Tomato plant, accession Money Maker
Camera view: tilt-top (135 deg); turntable rotation: 330 degrees
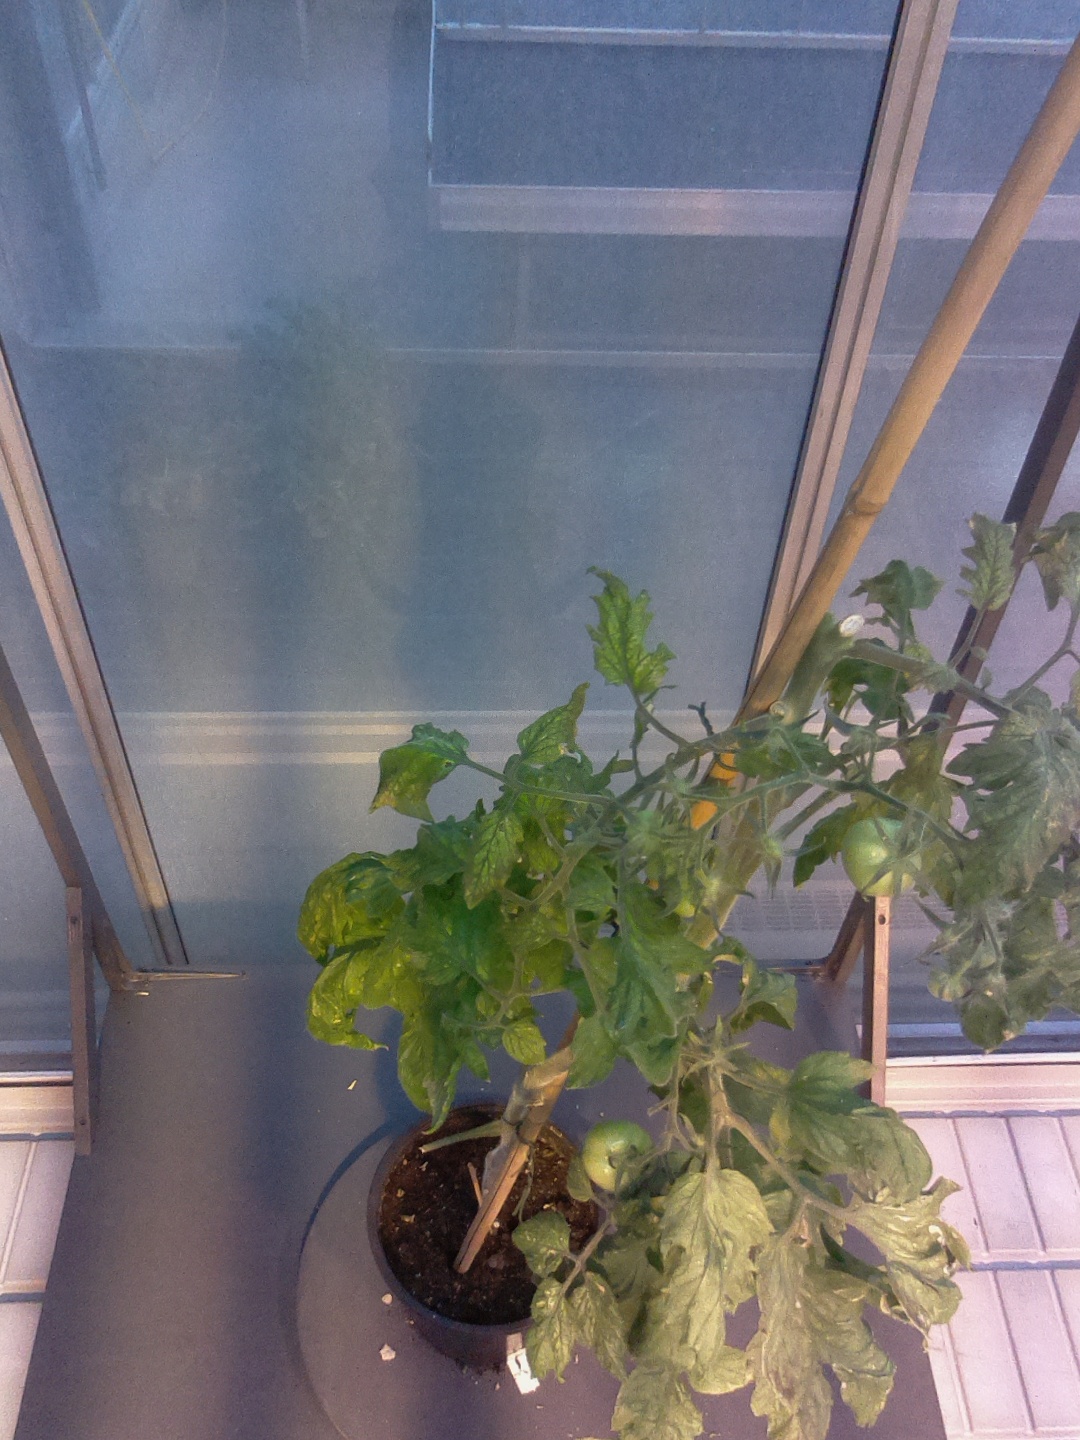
BBCH growth stage 75: 50%-60% of final fruit size